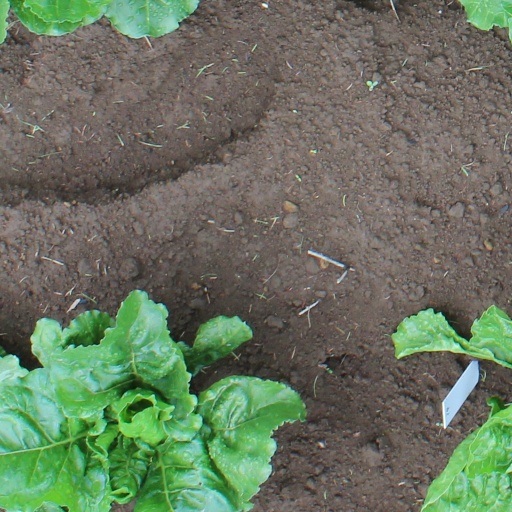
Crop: sugar beet